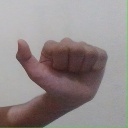
अक्षर: त